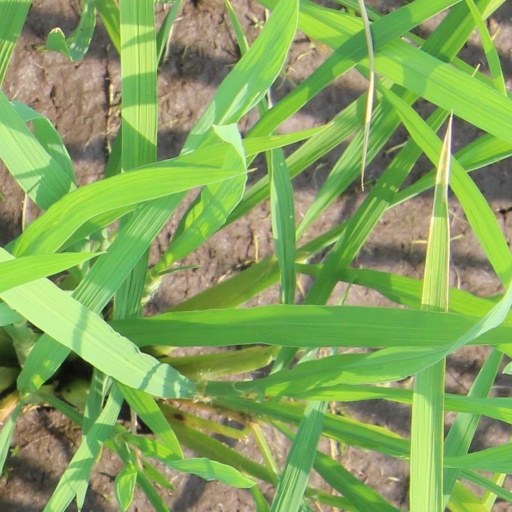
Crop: rice